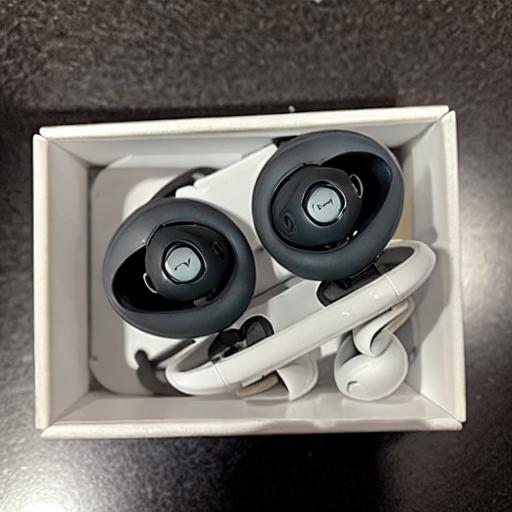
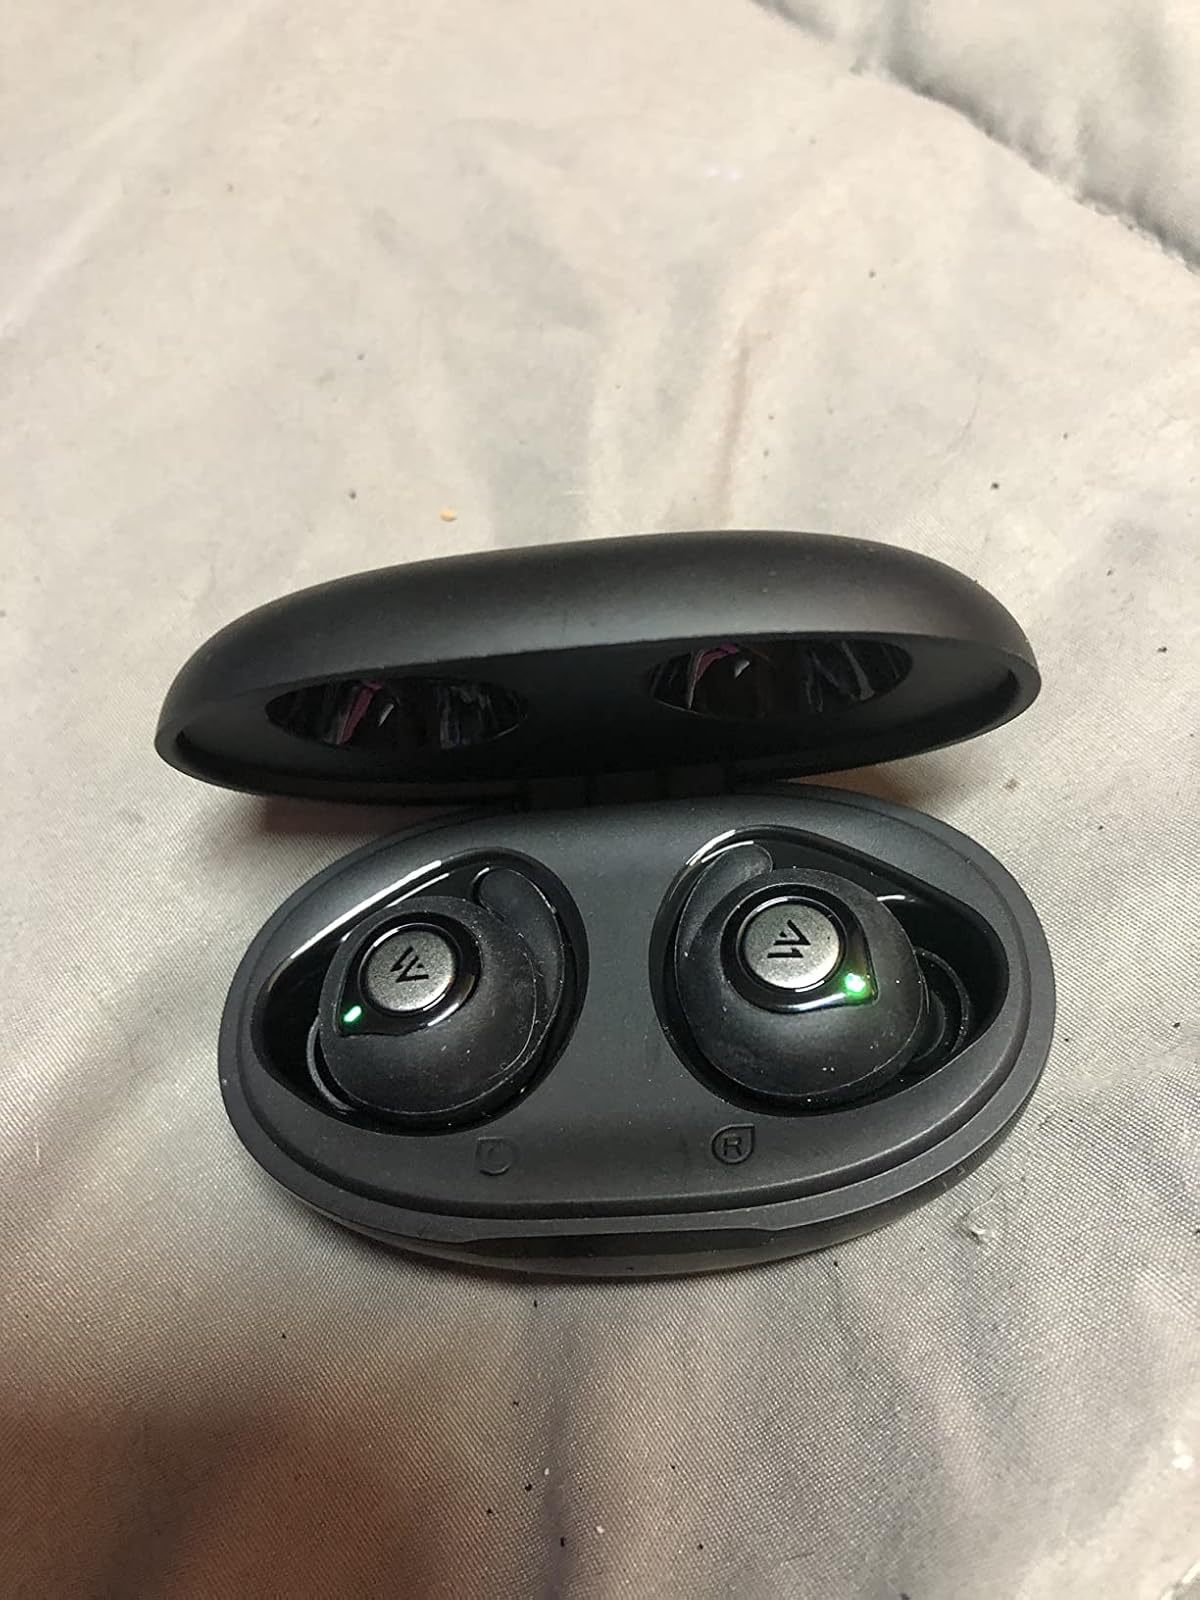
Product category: earbuds
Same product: no